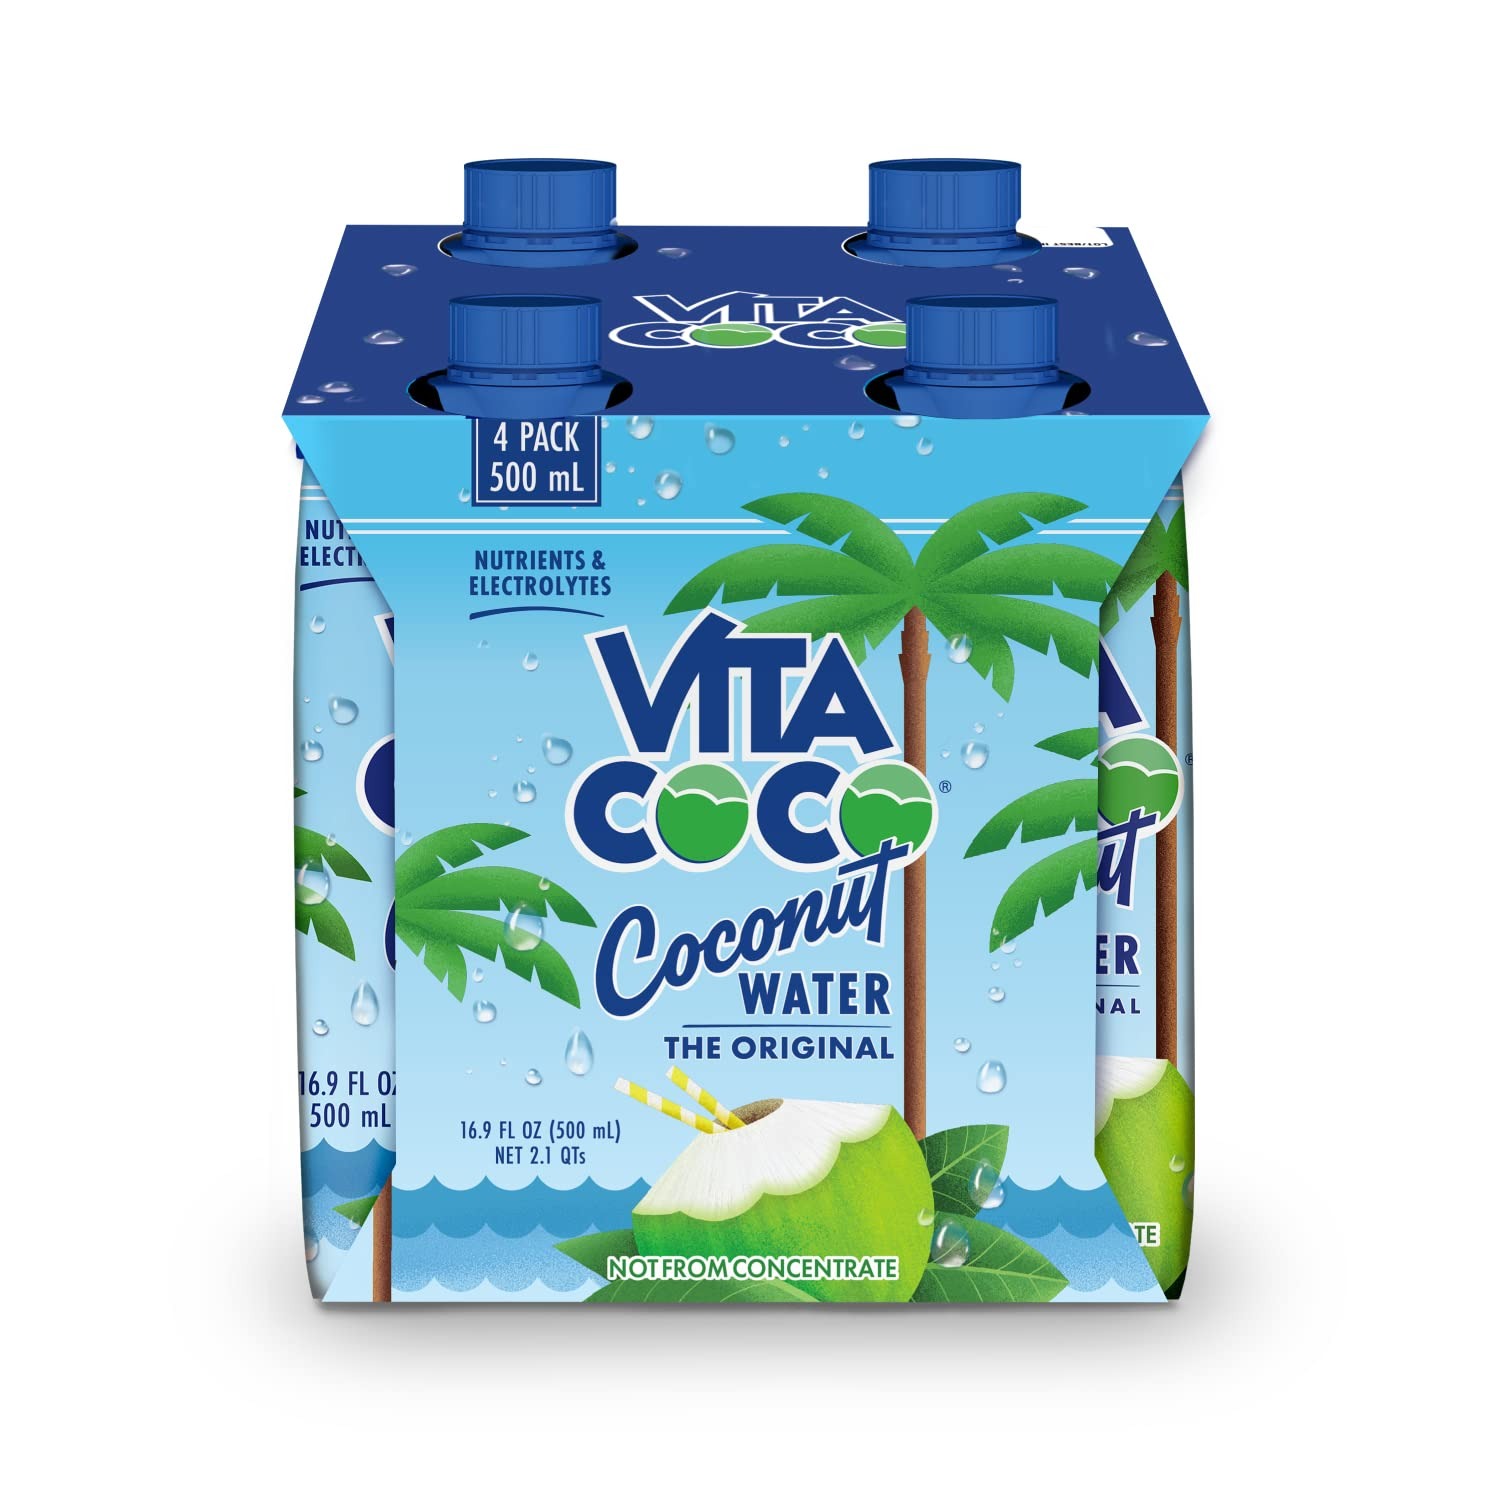
Item Name: Vita Coco Coconut Water, 16.9 Ounce (Pack of 4)
Bullet Point 1: Pure vitamin and mineral rich coconut water
Bullet Point 2: Great source of potassium, fat and cholesterol free
Bullet Point 3: Comes in eco- and socially-responsible Tetra Pak packaging with a convenient resealable cap
Bullet Point 4: Kosher, gluten-free, and vegan-approved
Bullet Point 5: Hydrate naturally
Value: 67.6
Unit: Fl Oz

Price: 10.64